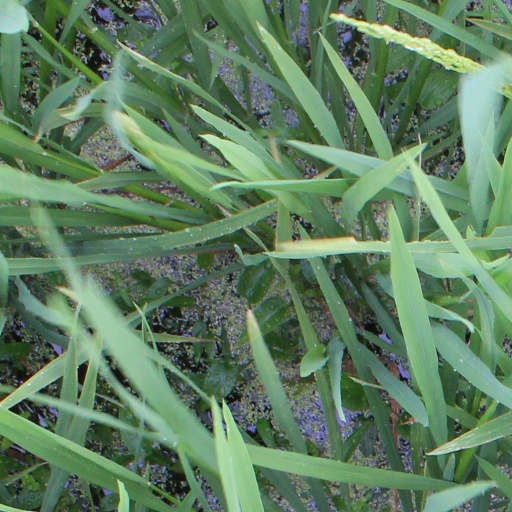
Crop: rice